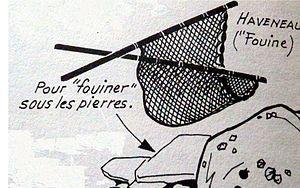
Le principe de la fouine utilisé, notamment, en Haute-Normandie
Un haveneau est un filet pour pêcher la crevette.